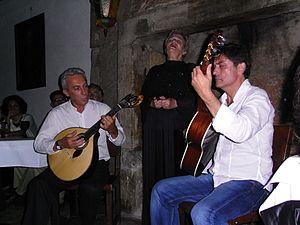
Maria Celeste Rebordão Rodrigues est une chanteuse portugaise de fado.